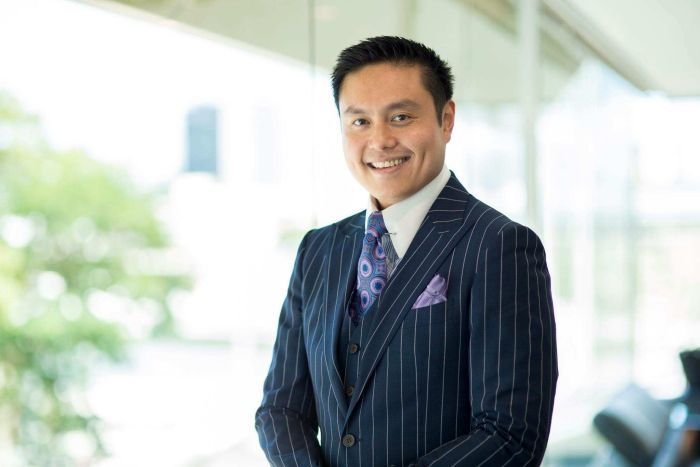
Gender: men